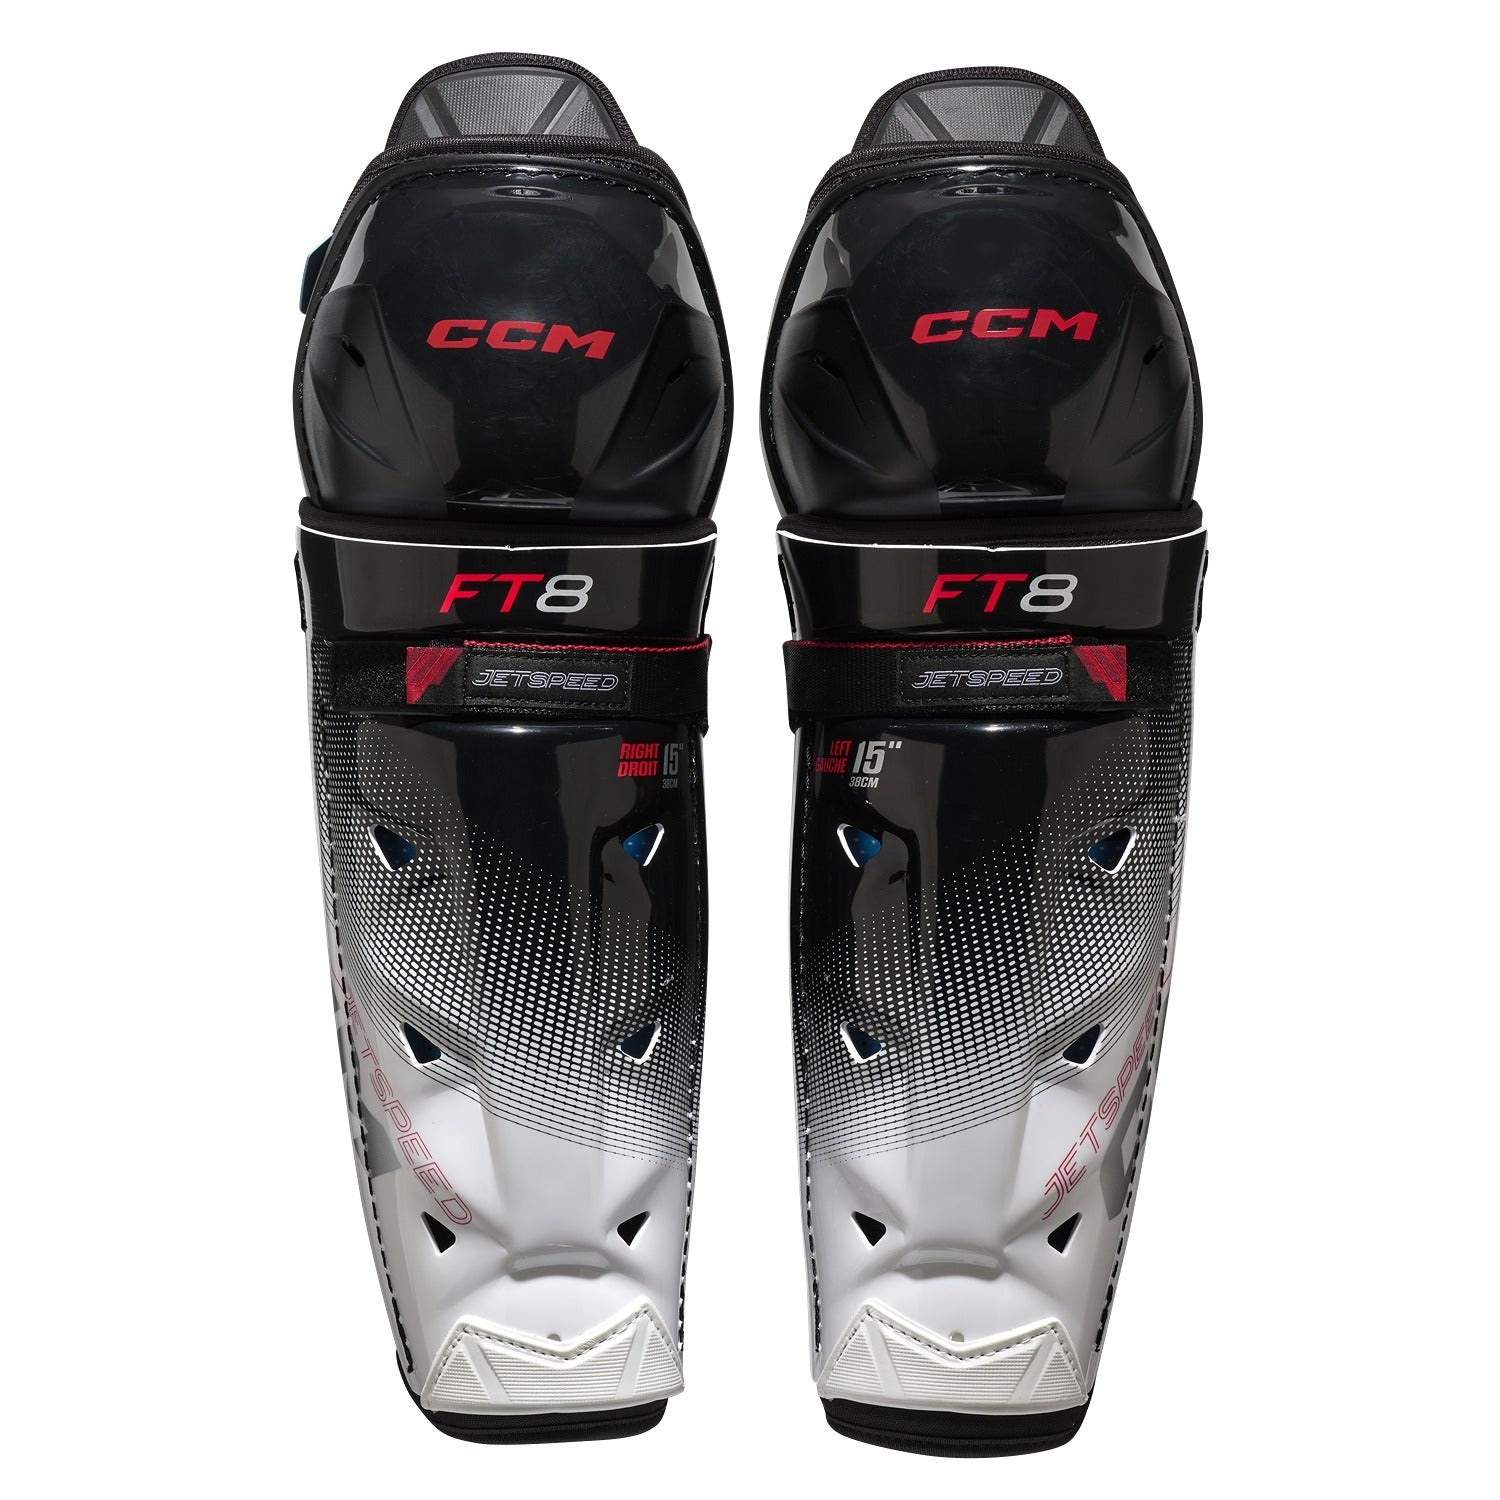
CCM Jetspeed FT8 Shin Guards - Junior
Brand: CCM
Category: Sporting Goods > Athletics > Figure Skating & Hockey > Hockey Protective Gear > Hockey Shin Guards & Leg Pads